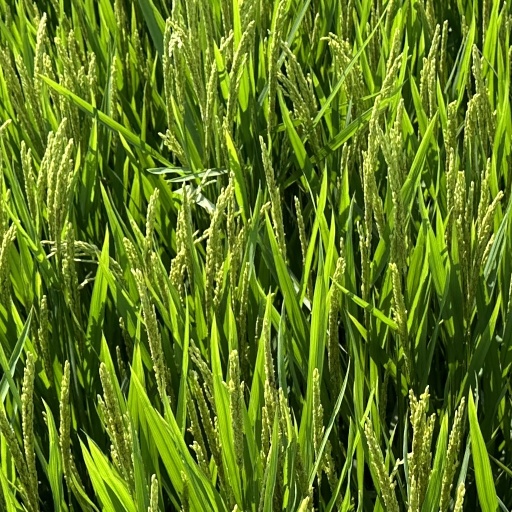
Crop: rice